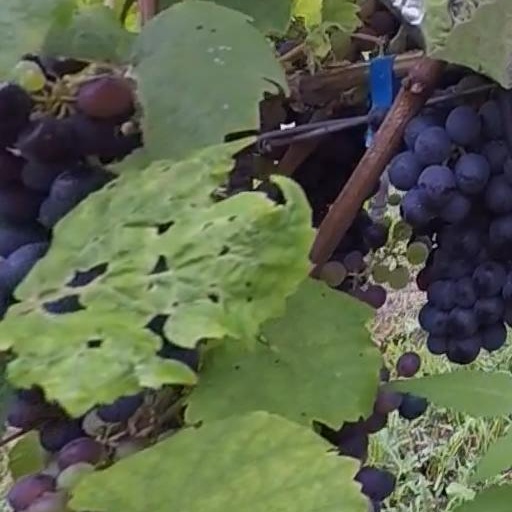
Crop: grape